Columbus Discoverers

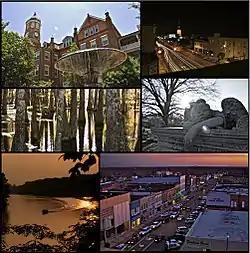
(2011) Images. Columbus, Mississippi

Columbus minor league teams hosted their home games at the Fairgrounds Park in Columbus. Today, the Columbus Fairgrounds are still in use as a public fairgrounds, owned by the city of Columbus. The fairgrounds are located at 764 Highway 69 South in Columbus, Mississippi.